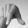
ASL letter: Q